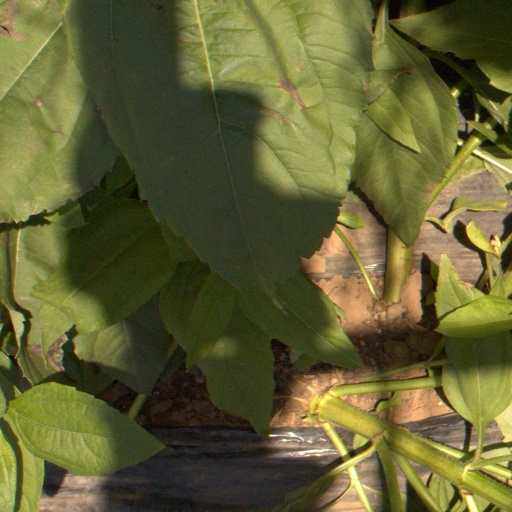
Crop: Jerusalem artichoke